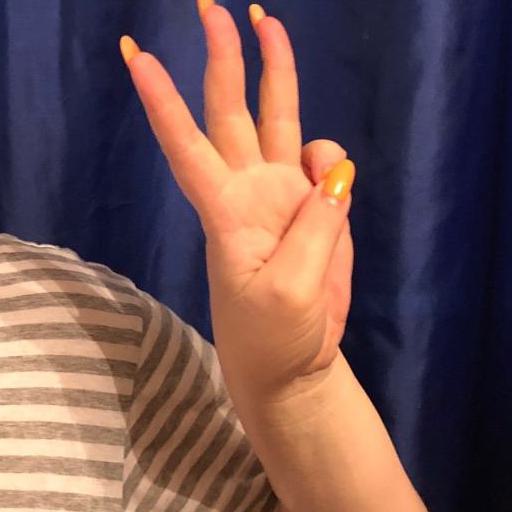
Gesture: three